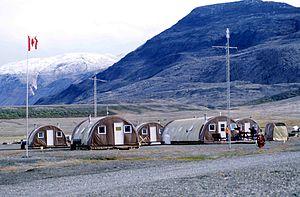
Le parc national Quttinirpaaq est un parc national du Canada situé au Nunavut, sur l'île d'Ellesmere. Il est, dans le monde, le deuxième parc national le plus septentrional après celui du Nord-Est-du-Groenland. Son nom signifie « Toit du monde » en inuktitut.